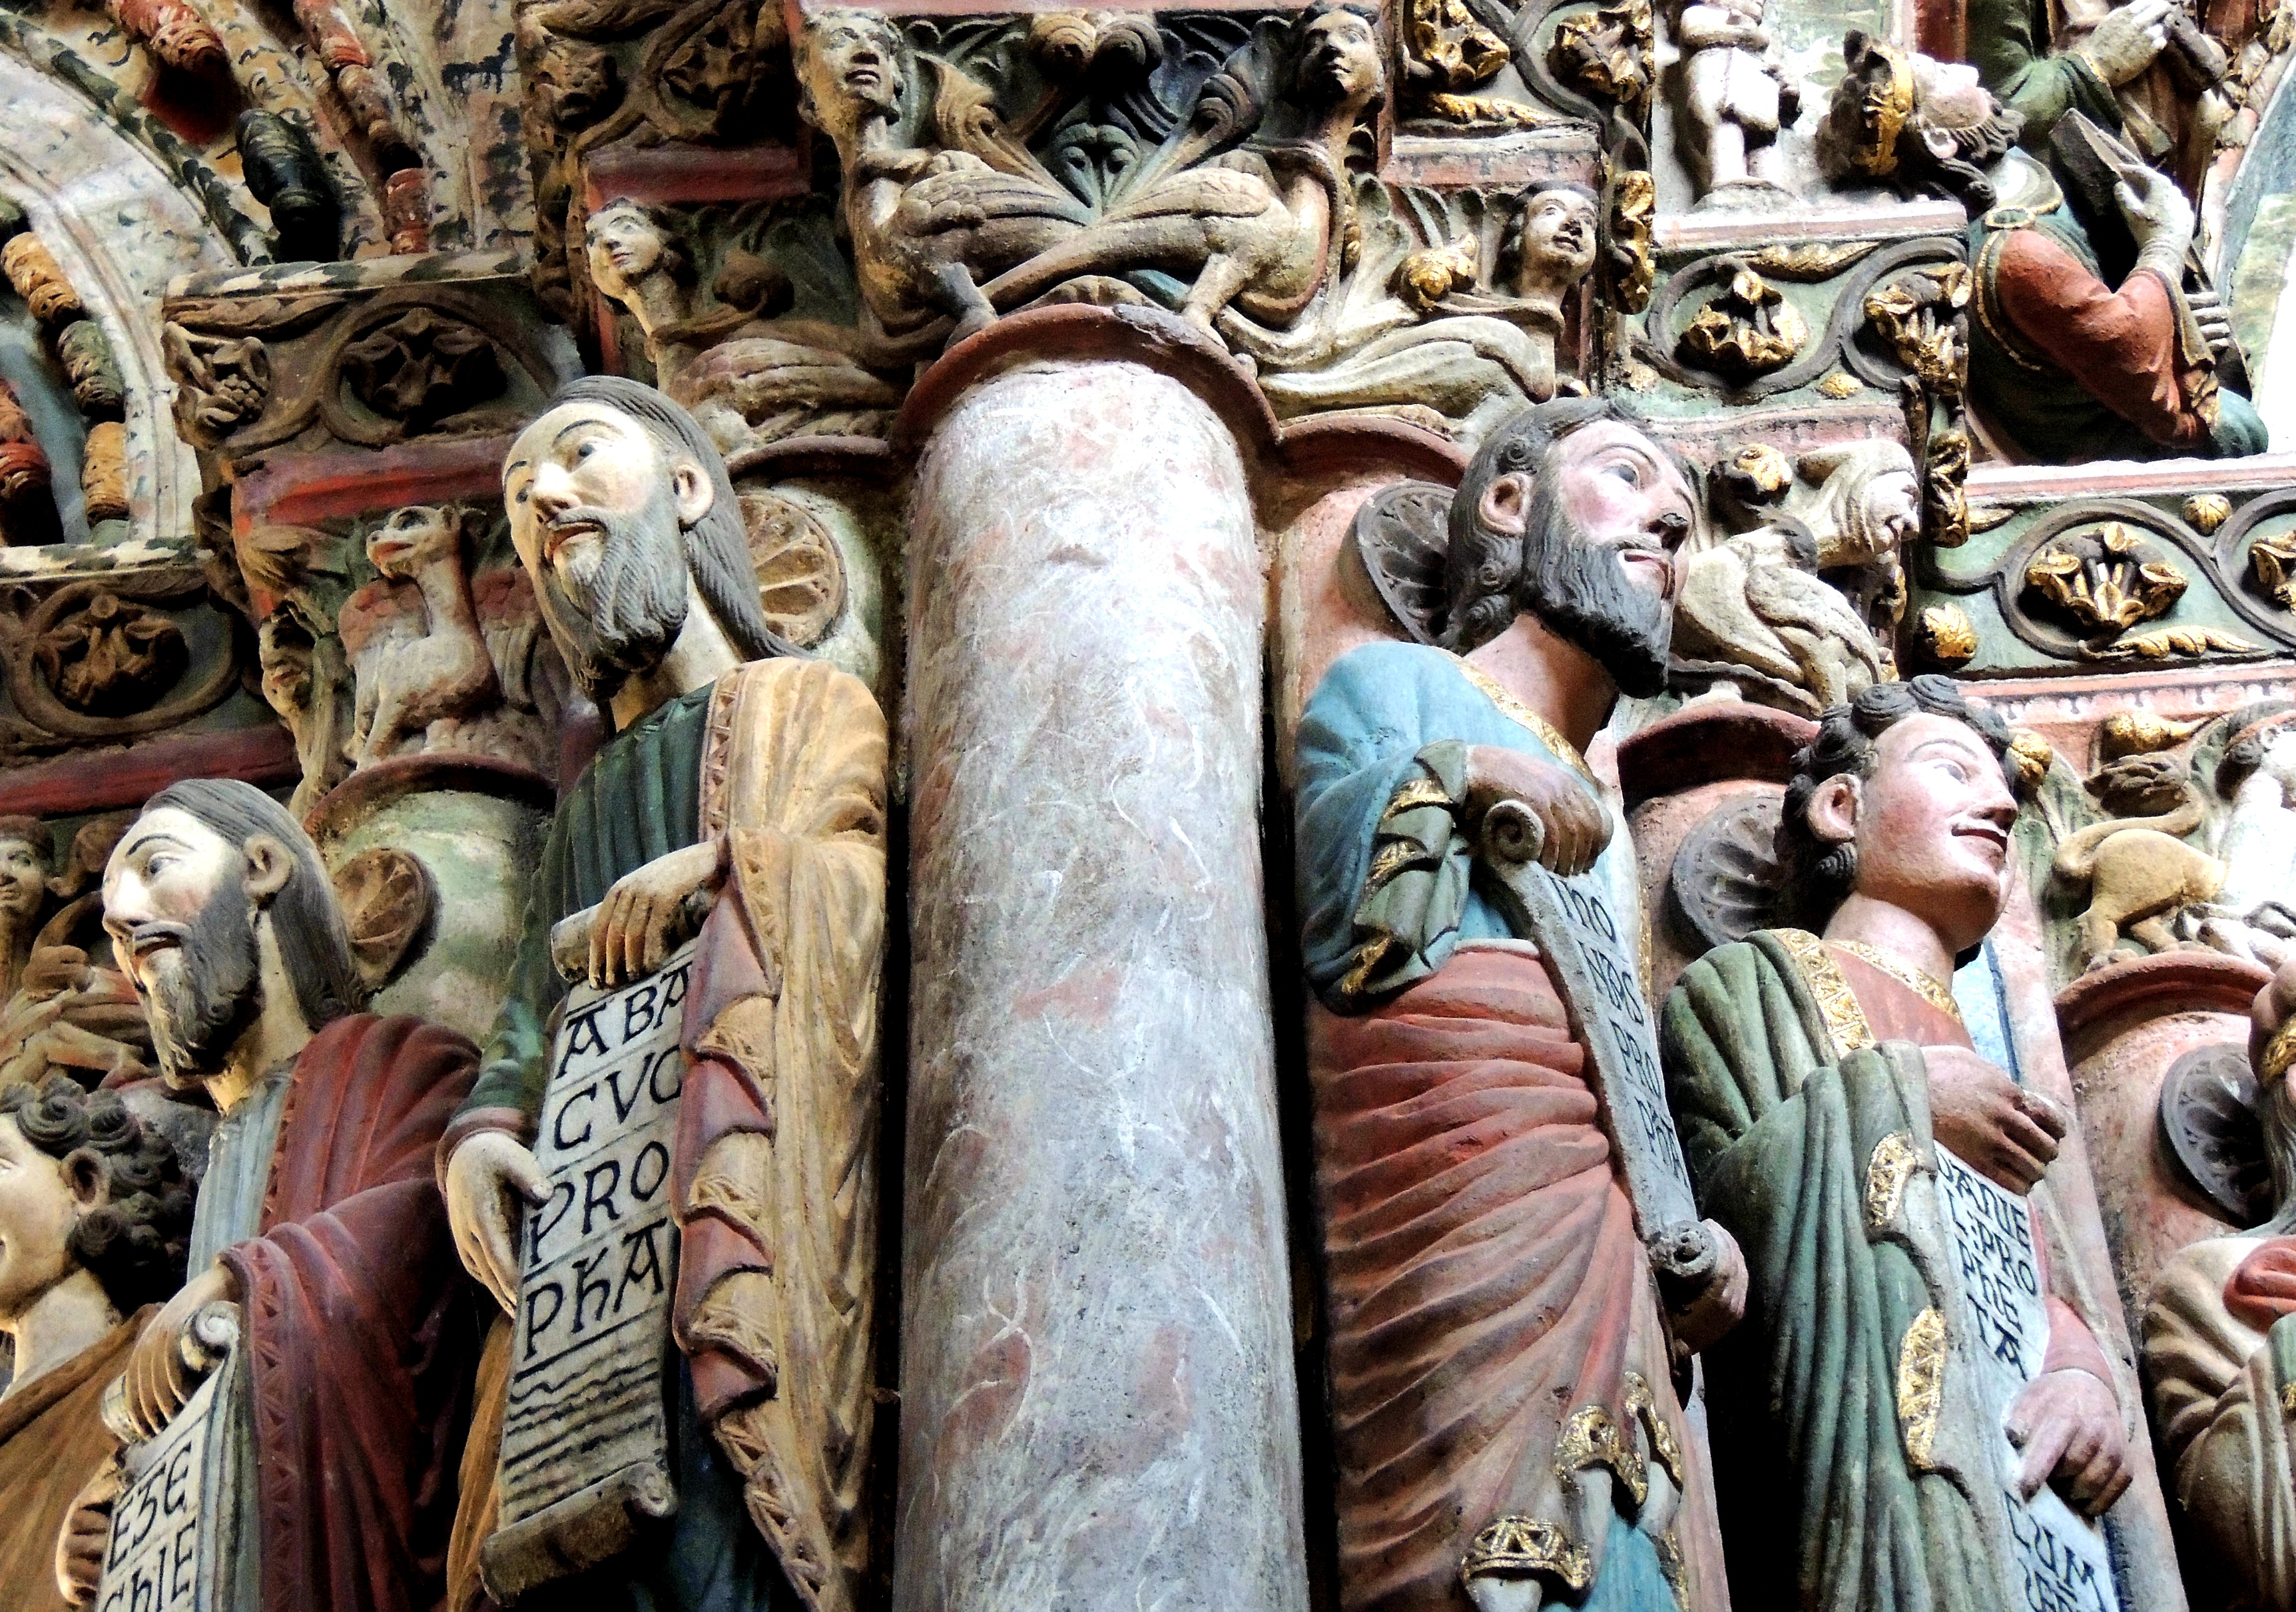
statue, religion, place of worship, art, temple, carving, hindu temple, ancient history